Boca Raton, Florida

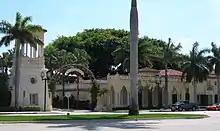
Mizner's Administrative Buildings

Boca Raton as a city was the creation of architect Addison Mizner. Prior to him, Boca Raton was an unincorporated farming town with a population of 100 in 1920.